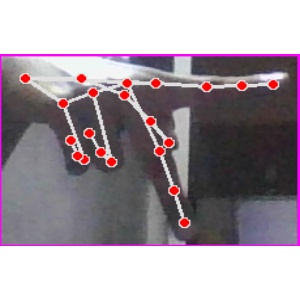
अक्षर: प